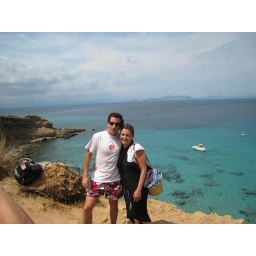
Beautiful local beach only 2 miles from the house in Colonia. Fairly rocky, but sweet....